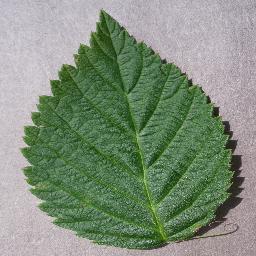
Label: Raspberry___healthy